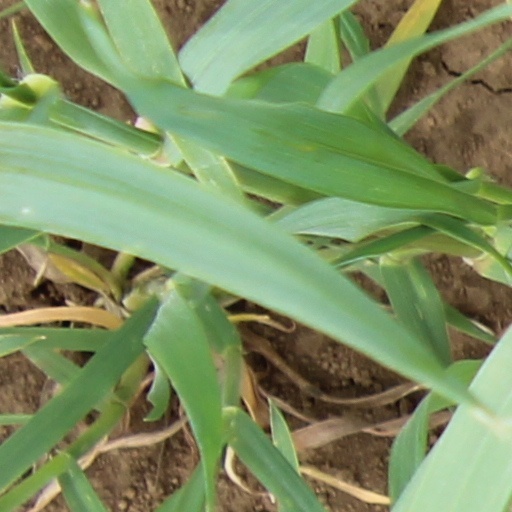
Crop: wheat